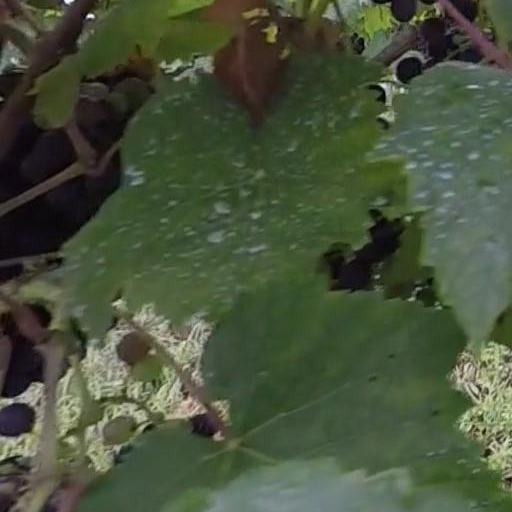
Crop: grape